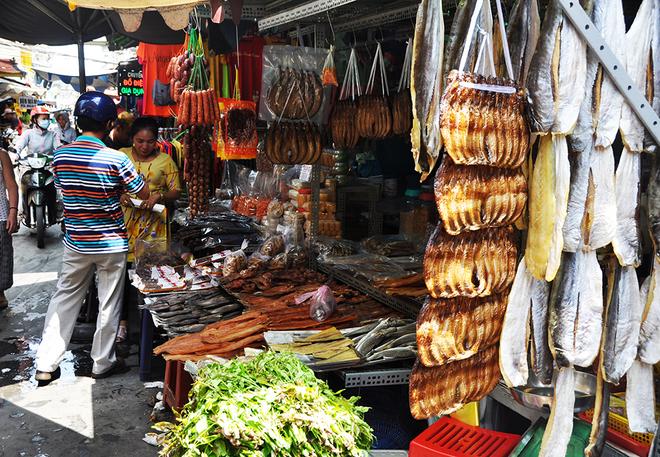
một người đàn ông và một người phụ nữ đang đứng trước cửa hàng